Bhojpuri region

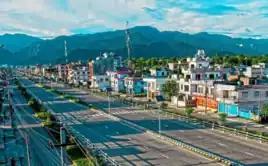
Shivalik Himalayas in Rupandehi

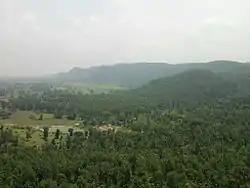
The Chhotanagpur Plateau in Southern Bhojpur

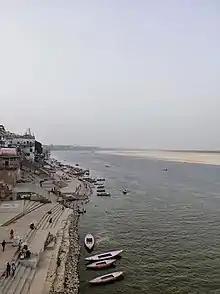
The Ganga in Varanasi

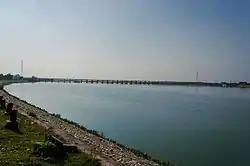
The Gandak River in Champaran

Most of the Bhojpuri region lies in the fertile Gangetic plains, with highlands present in its northern, southern, and southwestern areas. The northern part of Bhojpur includes the Shivalik range of the Himalayas, while the southern part includes the Kaimur range, Vindhya range, Rohtas Plateau and Chhota Nagpur Plateau. The region is traversed by numerous rivers originating from the Himalayas, which enrich the soil and make it highly productive for agriculture. Additionally, several other rivers flowing through the region, originate from the Chhota Nagpur Plateau, as well as the Kaimur, Vindhya, and Satpura ranges. These geographical features have profoundly influenced the cultural and historical development of Bhojpur.